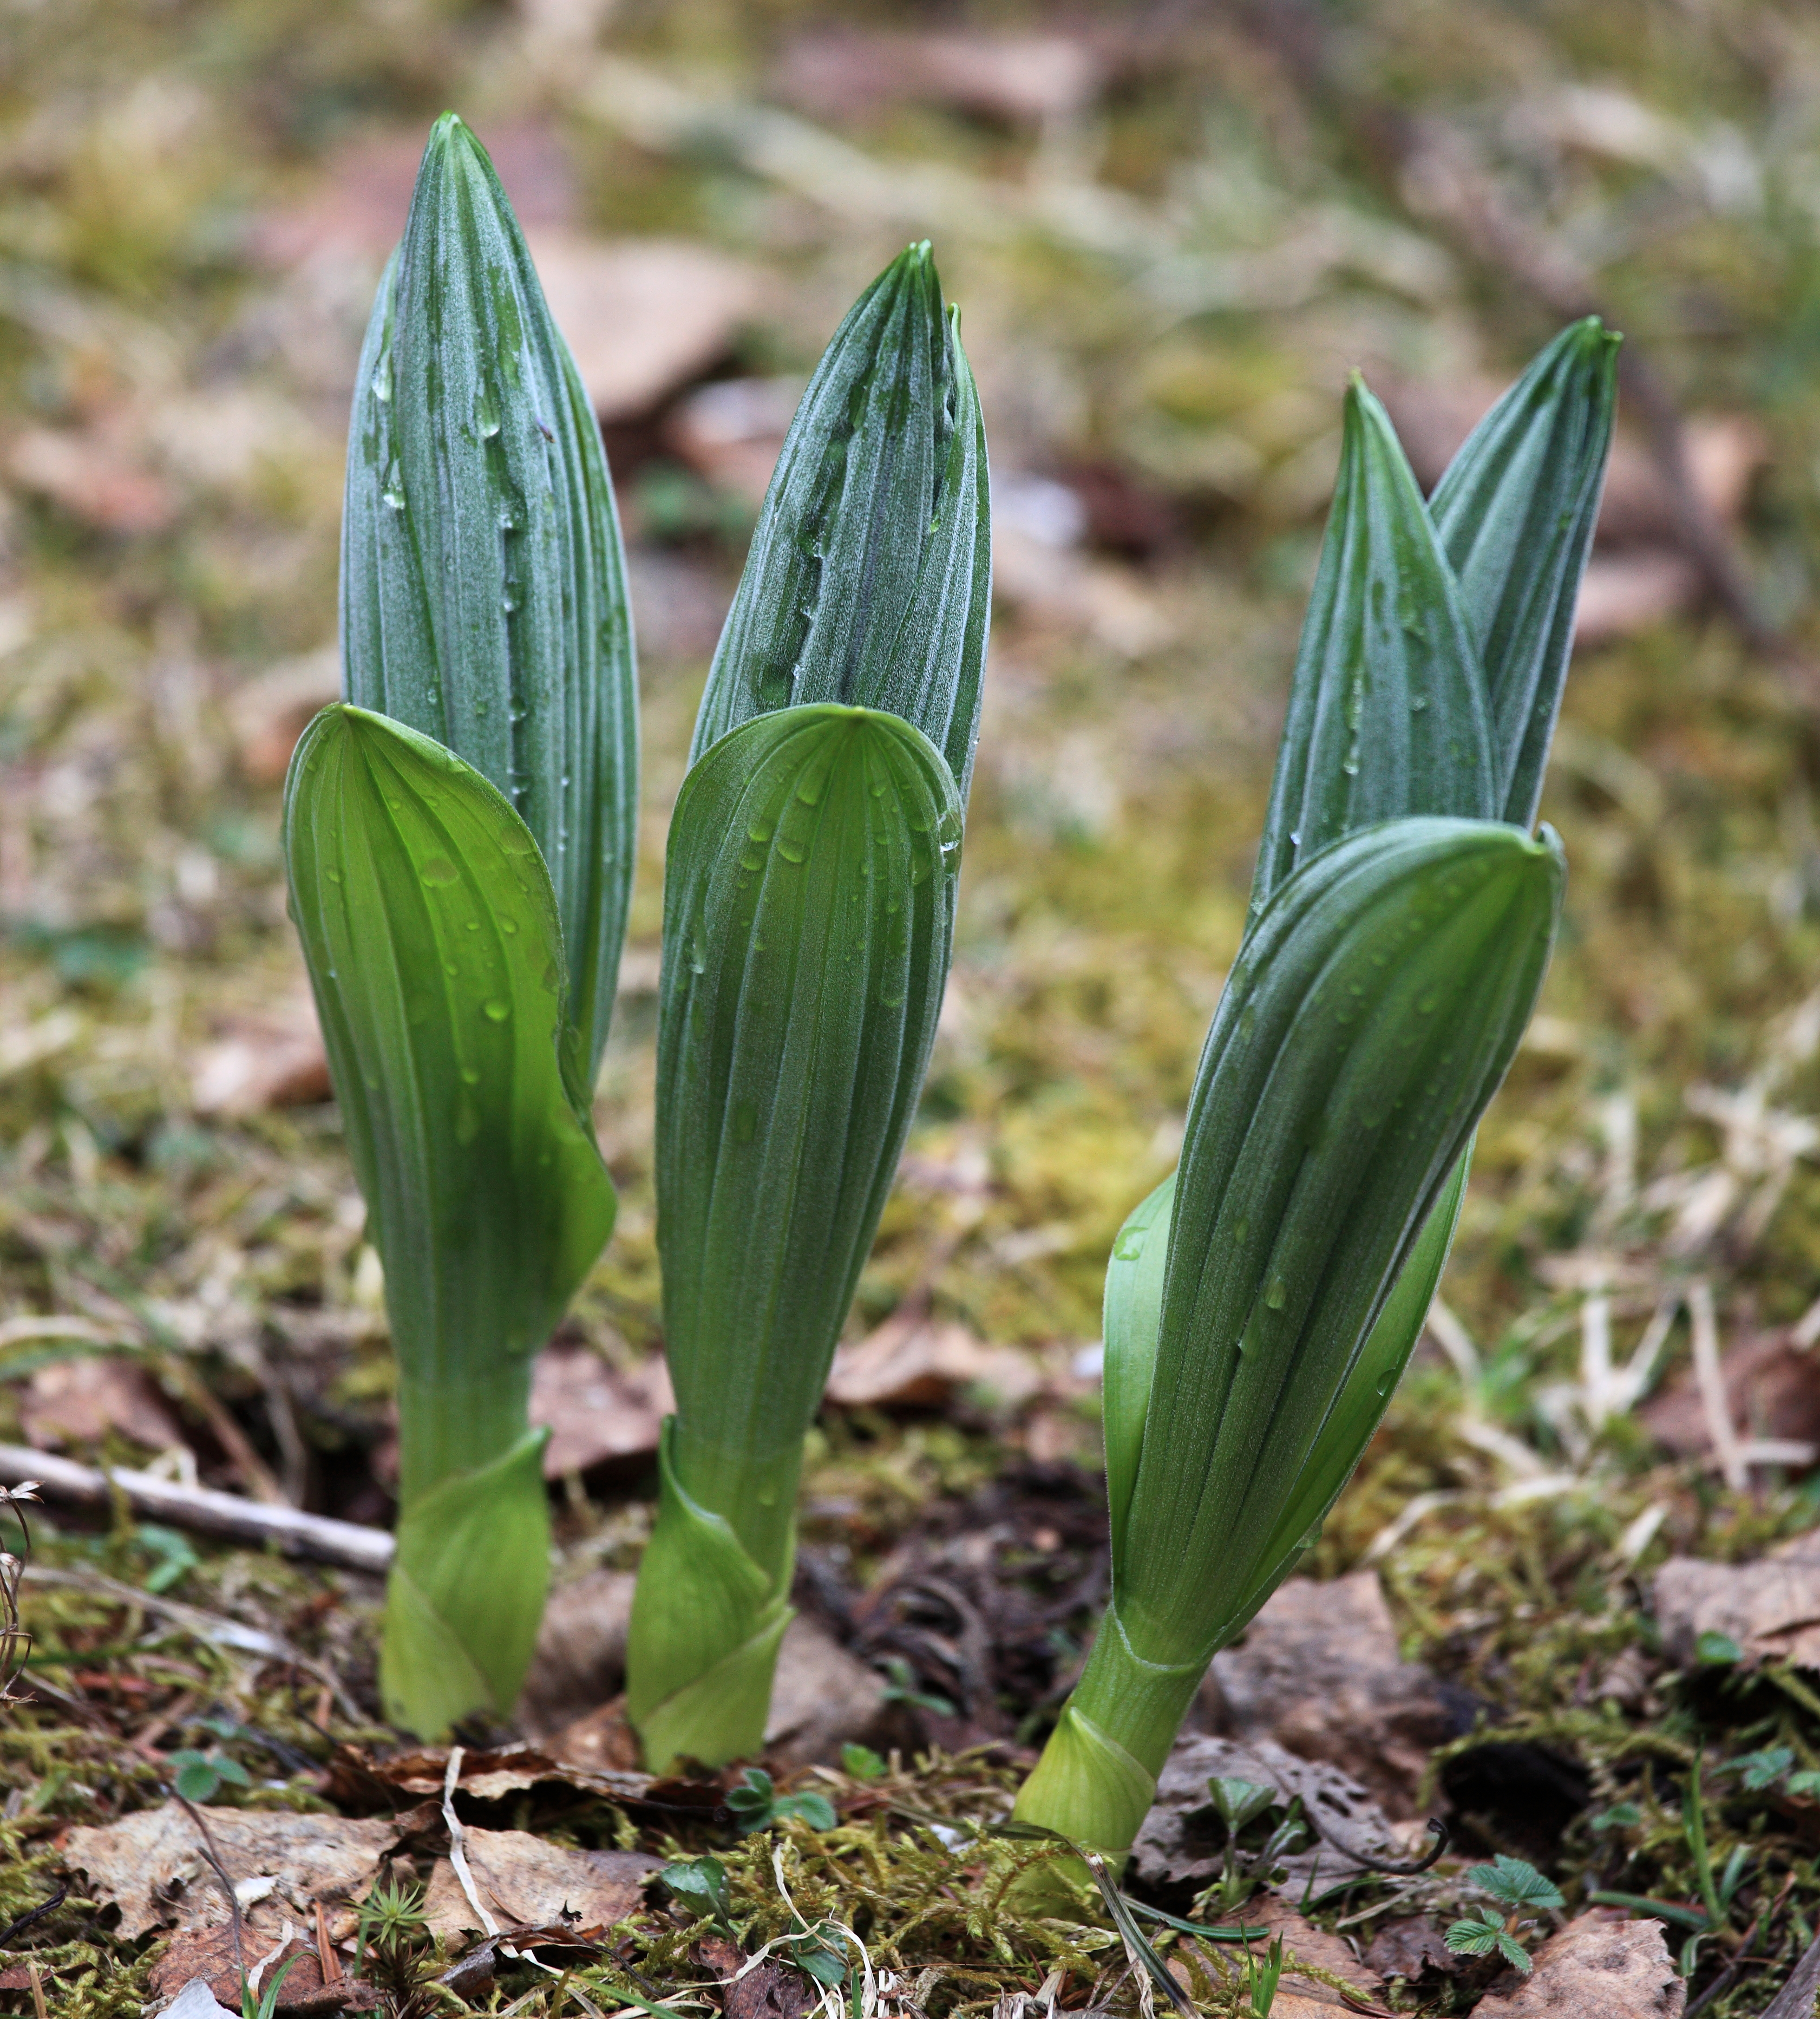
plant, leaf, flower, green, high, botany, flora, 5d, hires, crocus, snowdrop, tone, markii, hi, res, resolution, gunma, katashina, arum, galanthus, flowering plant, grass family, plant stem, land plant